List of north–south roads in Toronto

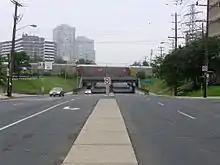
Just north of Bloor Street West, Islington Avenue is bridged by the CPR midtown line.

Coxwell Avenue is named after Charles Coxwell Small, clerk of Upper Canada's Privy Council and a resident of the Berkeley House. The stretch between the intersections with both sections of Gerrard Street features shops that cater to Toronto's Indian and Pakistani communities.